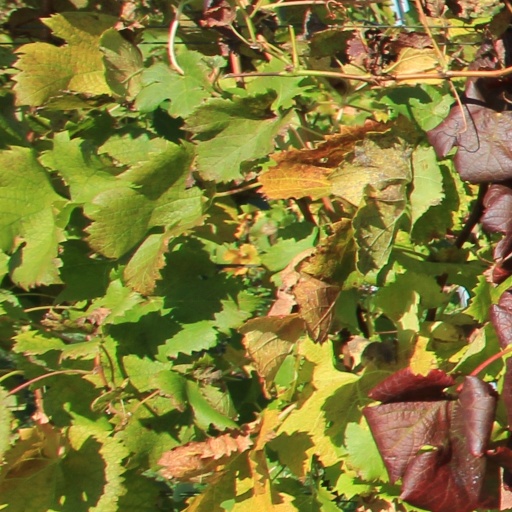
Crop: grape